Castle Leslie

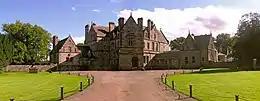
West front of the Castle

Castle Leslie, also known as Glaslough House, is home to an Irish branch of Clan Leslie, is located on the 4 km (1,000-acre) Castle Leslie Estate adjacent to the village of Glaslough, northeast of Monaghan town in County Monaghan, Ireland.